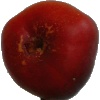
Label: Nectarine Flat 1